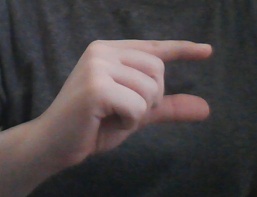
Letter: dal